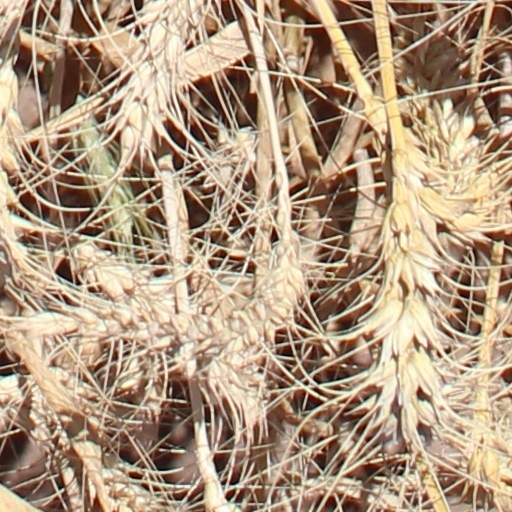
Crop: wheat